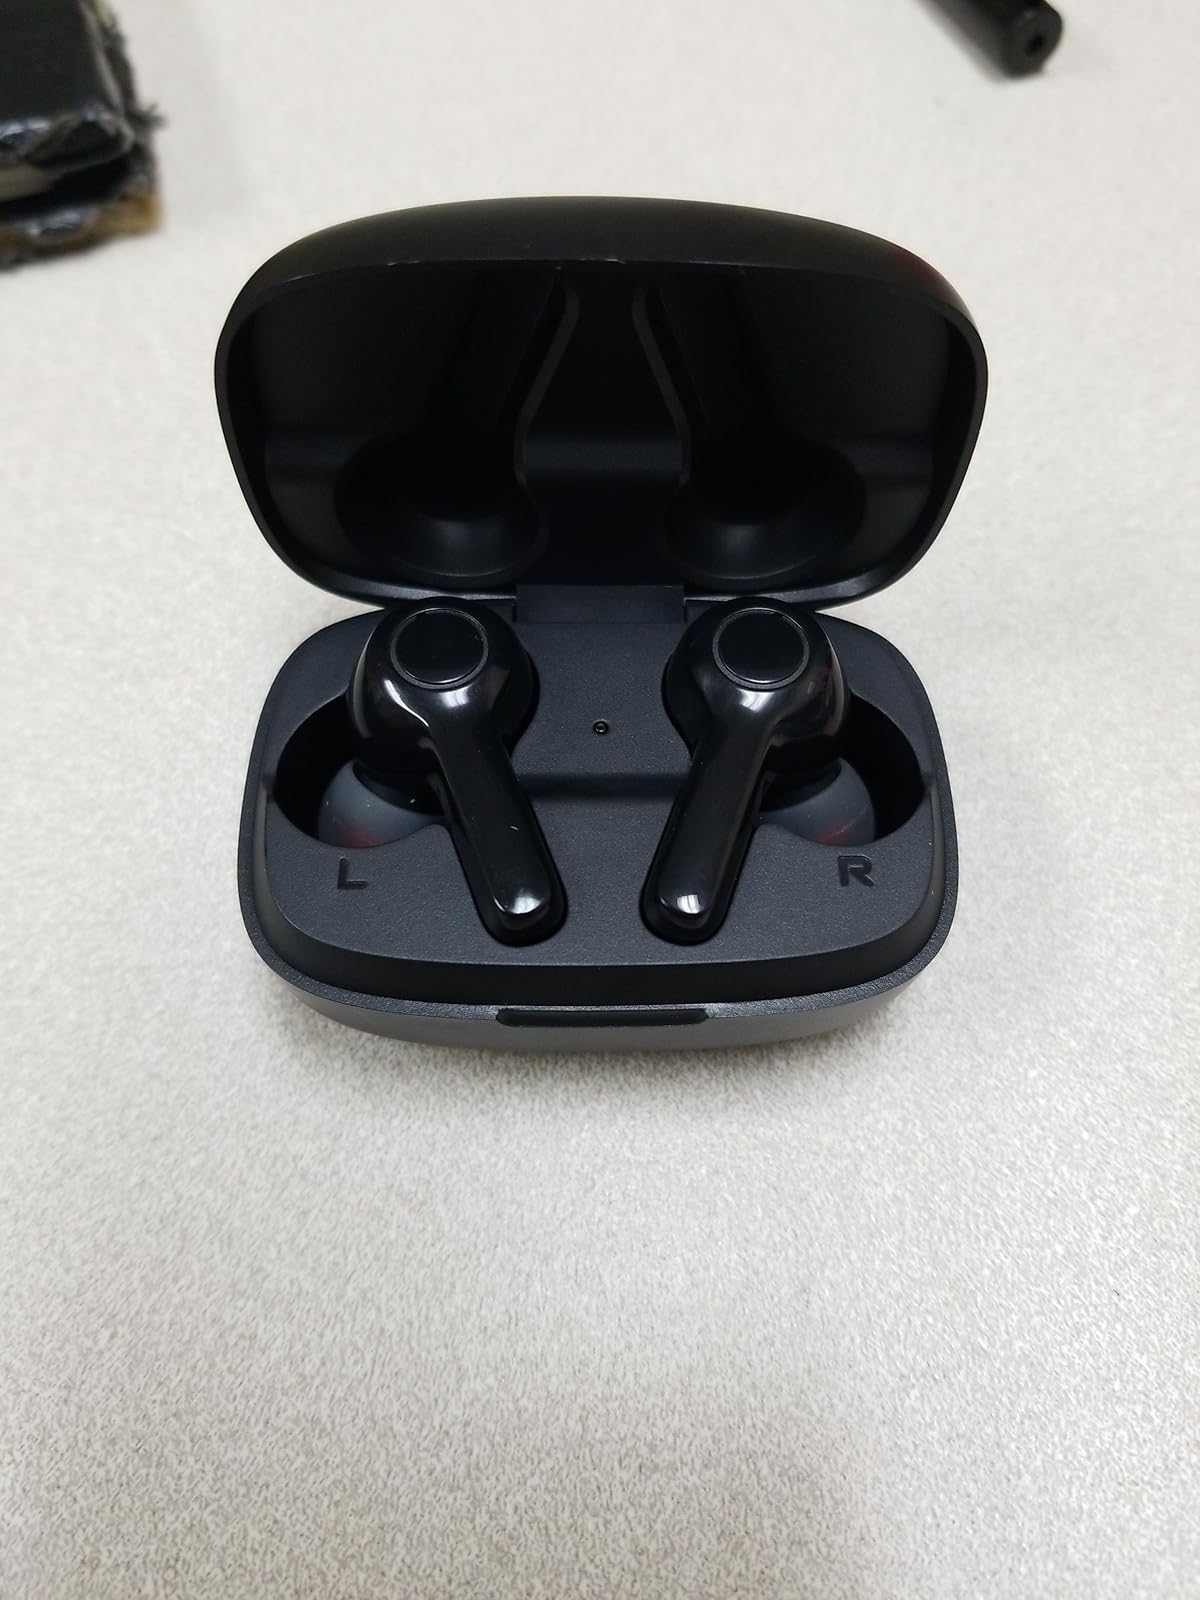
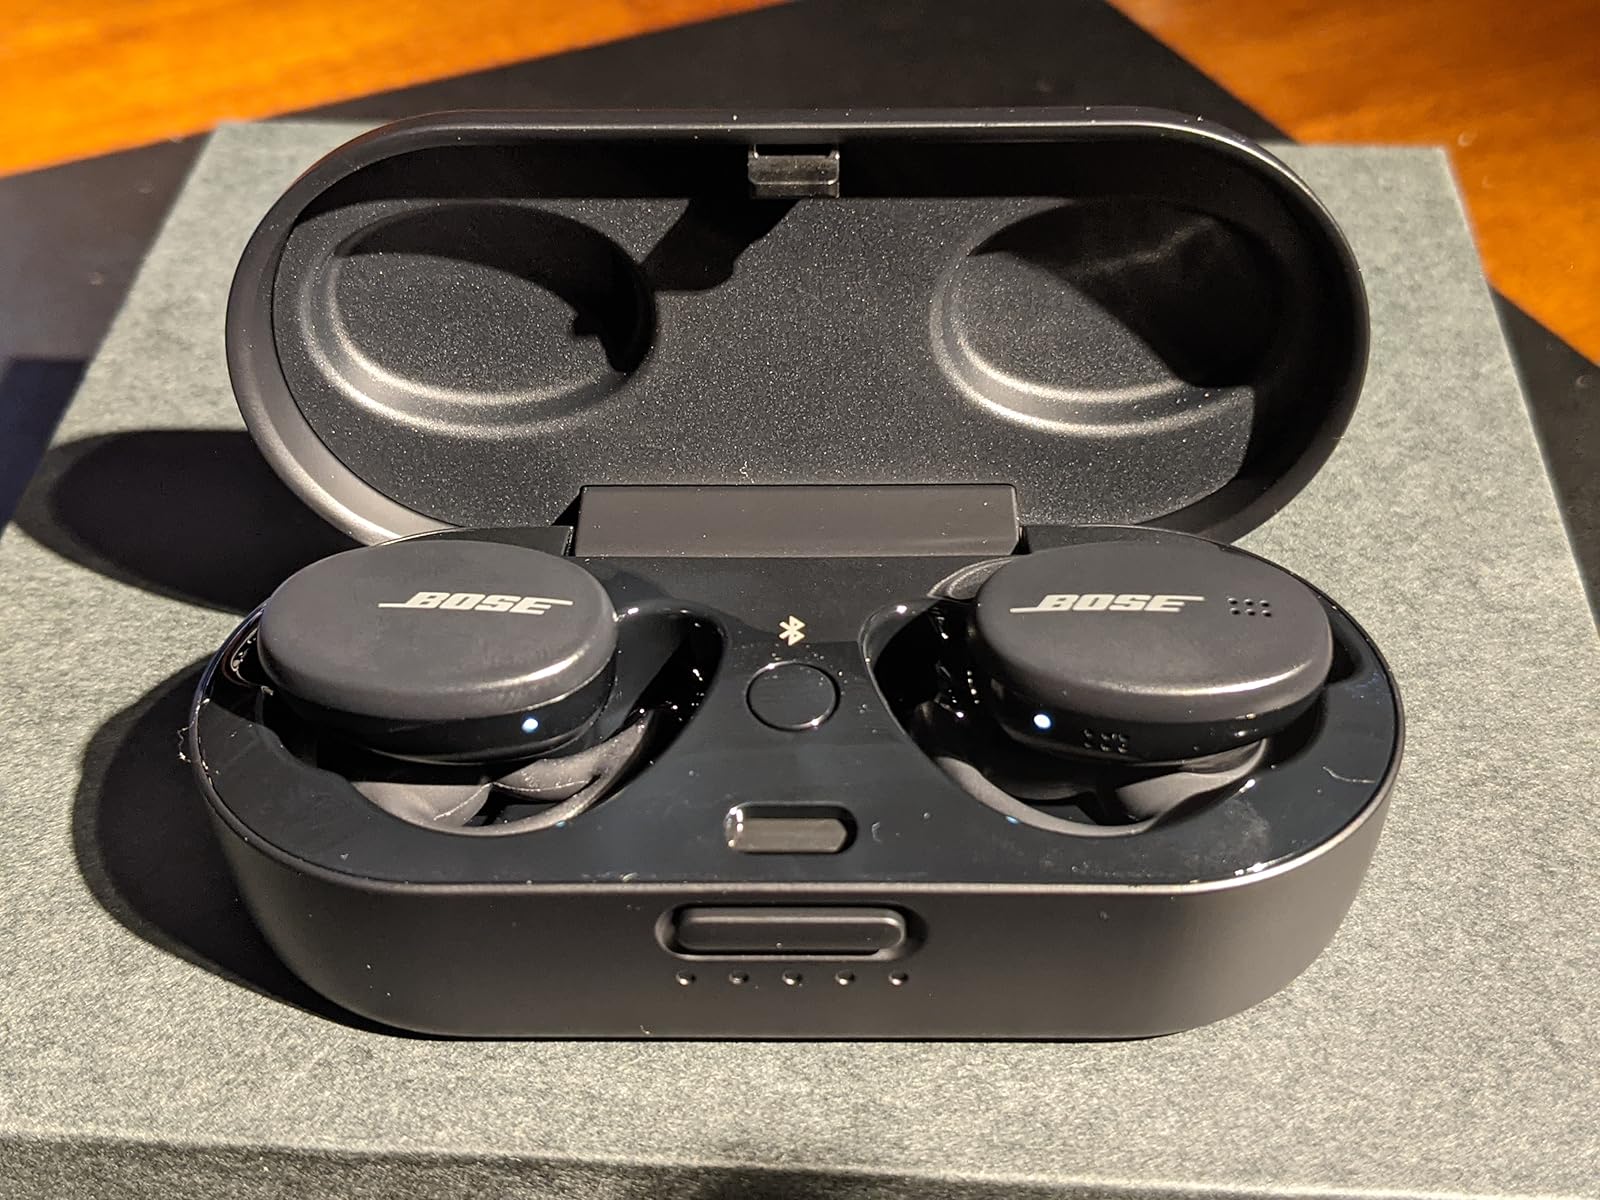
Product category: earbuds
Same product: no